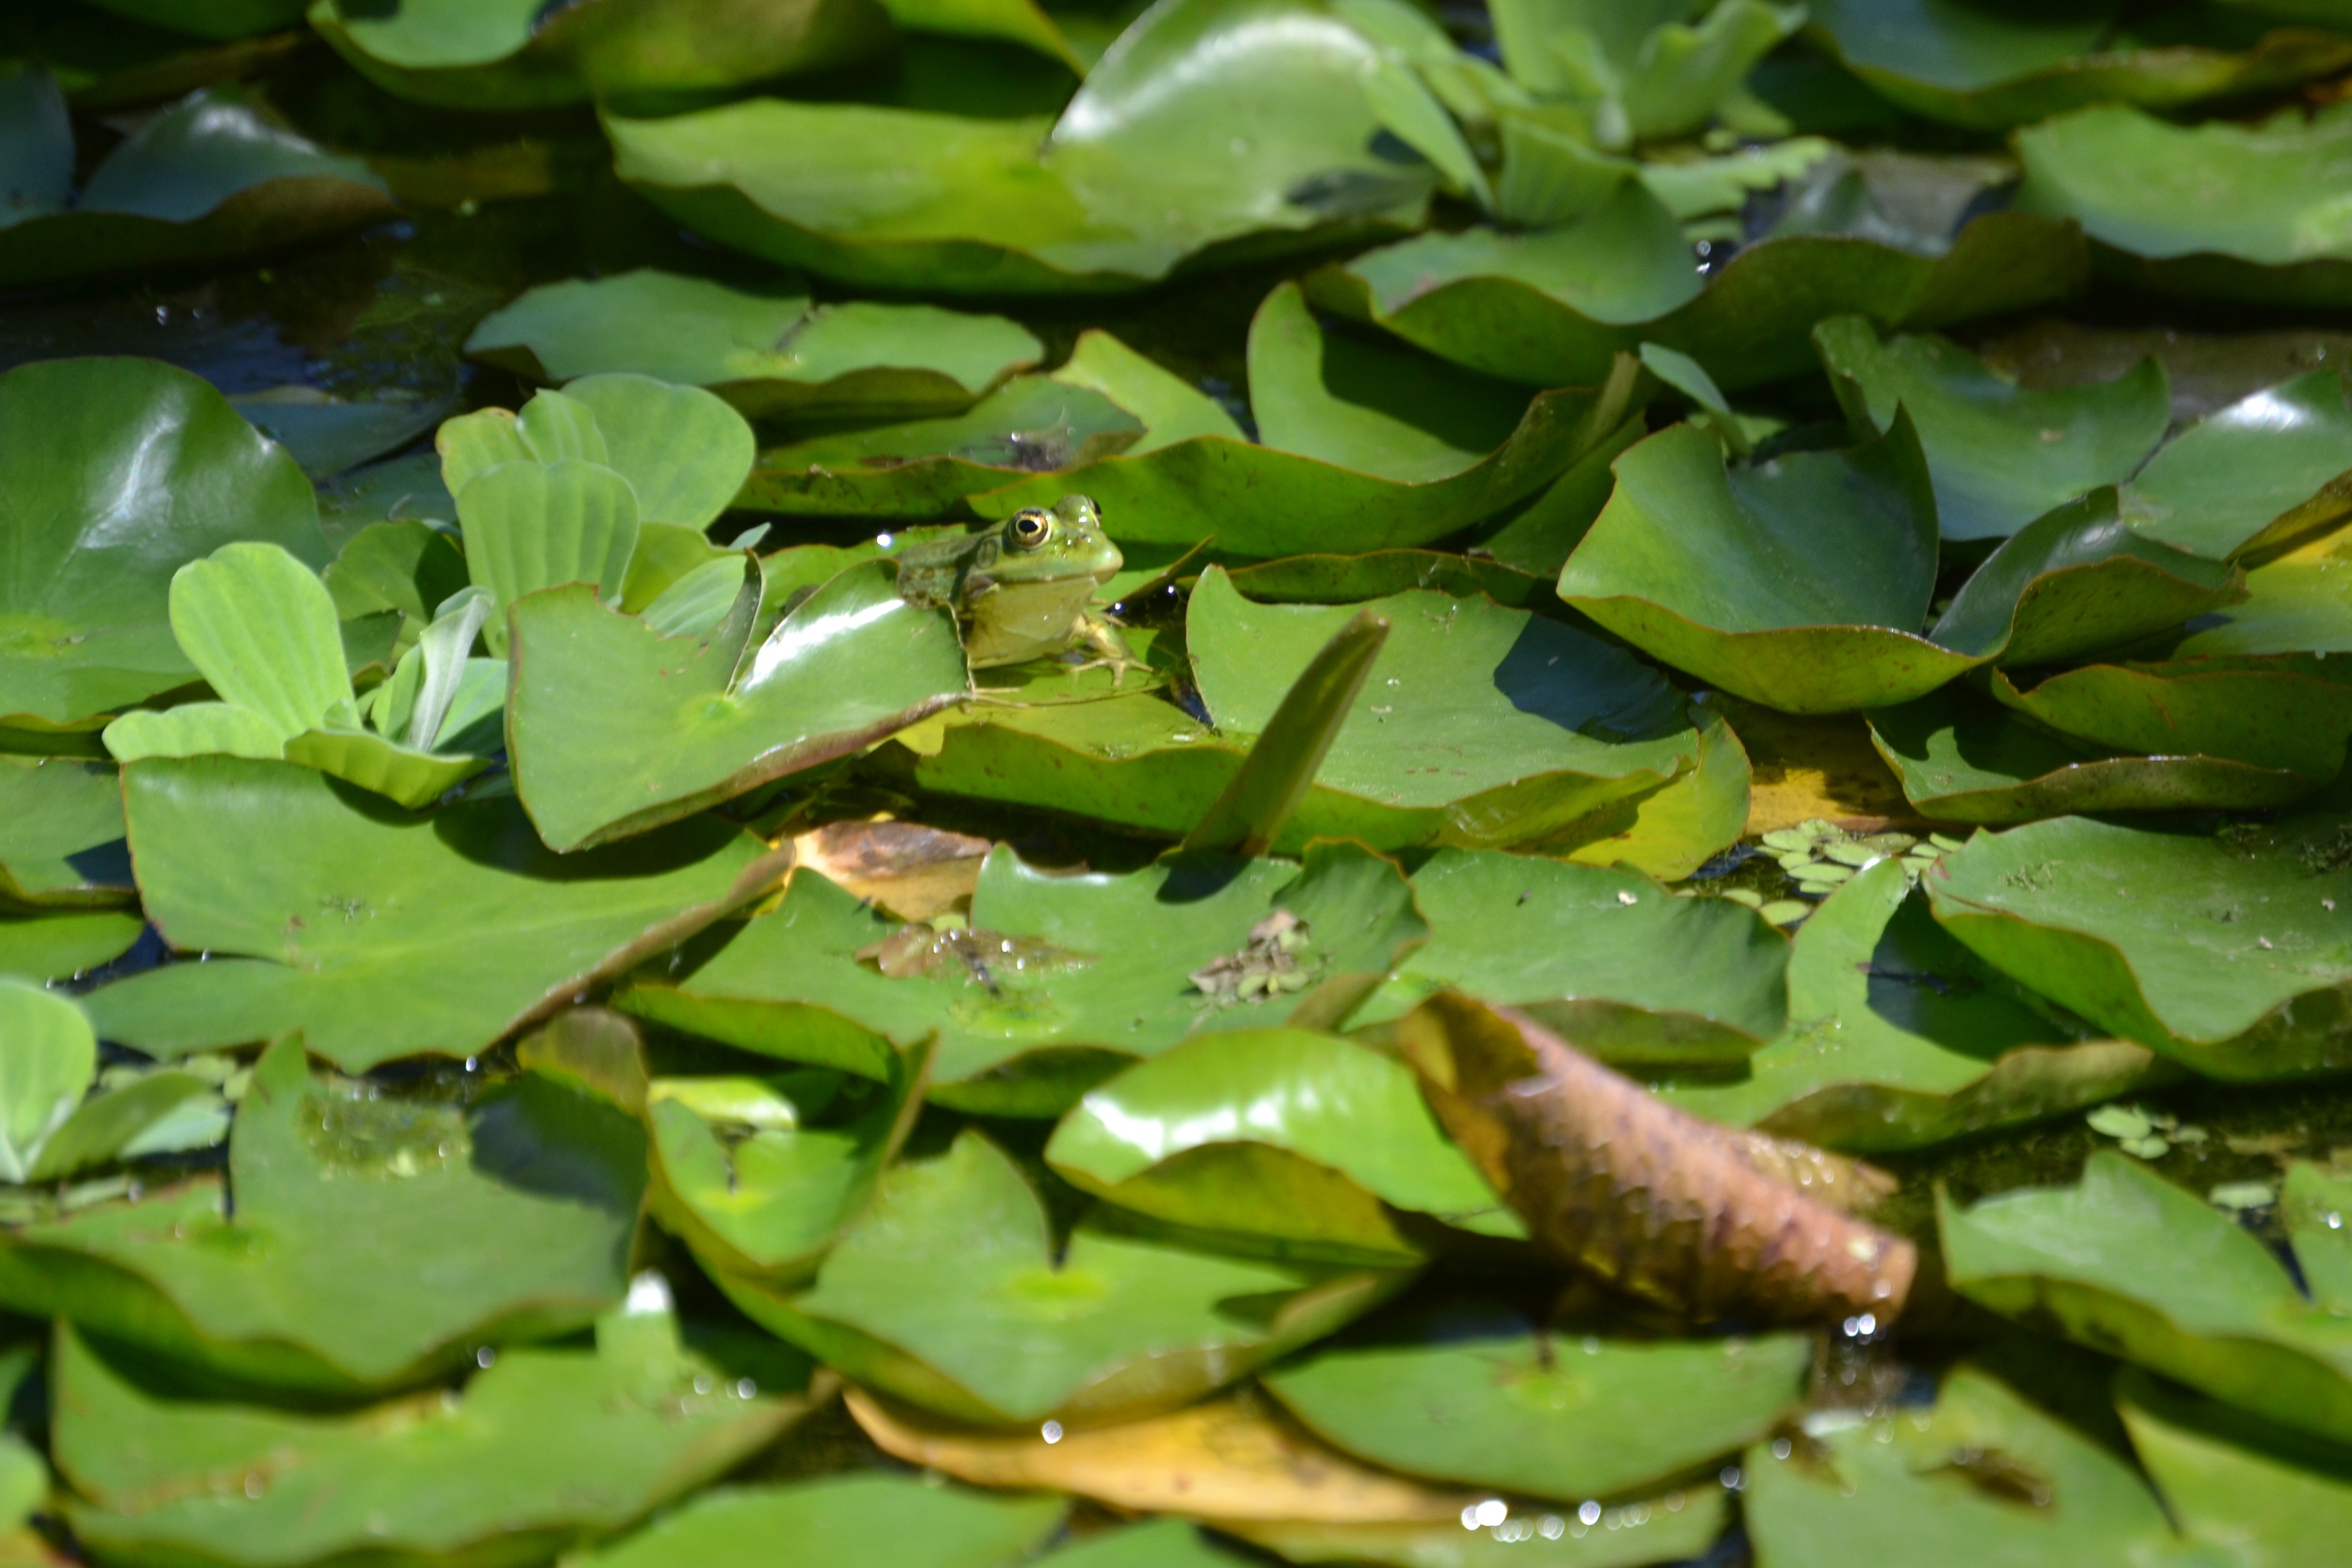
water, plant, leaf, flower, animal, pond, green, produce, botany, frog, amphibian, aquatic plant, amphibians, frogs, water creature, anuran